Question: Please indicate a possible affordance area of the knife that can be used for holding
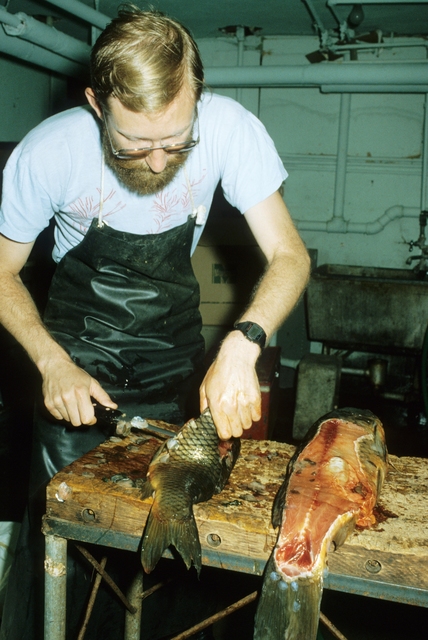
Answer: [63.182, 398.195, 117.777, 418.195]